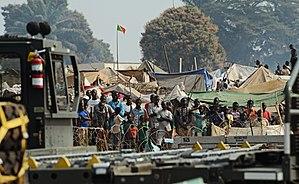
La bataille de Bangui se déroule pendant la Troisième Guerre civile de Centrafrique. Après des attaques répétées de la part des Seleka sur les populations chrétiennes, le 5 décembre 2013, les miliciens anti-balaka, probablement épaulés par des anciens membres des Forces armées centrafricaines lancent un assaut sur la capitale centrafricaine, ciblant notamment la population musulmane. Les forces de la Seleka ripostent et massacrent un millier de chrétiens du 6 au 8 décembre. Dans les jours qui suivent, les violences et les représailles entre milices séléka et anti-balaka font encore des centaines de morts, tandis que les forces françaises de l'opération Sangaris et les forces africaines de la MISCA tentent de mettre fin aux exactions en effectuant des opérations de désarmement. Minoritaires et victimes et à leur tour de massacres et d'assassinat, des milliers d'habitants musulmans quittent la ville lors des mois de mars et avril. La situation s'apaise progressivement et le 23 juillet, les commandants seleka et anti-balaka signent un accord de cessation des hostilités.